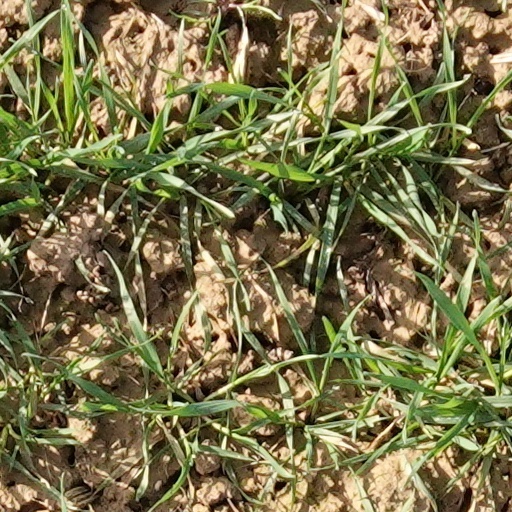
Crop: wheat